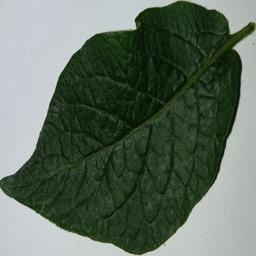
Label: Potato___Healthy